Voyageurs

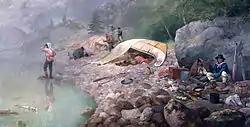
"Voyageurs at Dawn", 1871 by Frances Anne Hopkins (1838–1919)

Three major influences molded the lives of voyageurs. First, their background of French-Canadian heritage as farmers featured prominently in their jobs as voyageurs. Working as a voyageur was seen as a temporary means of earning additional income to support their families and expand their farms. Most voyageurs were born in New France. However, fur trading was not an everyday experience for most of the colonial population. Roughly two thirds of the population did not have any involvement in the fur trade. The second influence came from indigenous communities. Voyageurs learned from indigenous people how to survive in the regions they travelled and adopted many traditional methods and technologies. Voyageurs also brought Western materials and techniques that were valued by the communities they encountered. The final influence was the social structure of the voyageurs life. Since this group was limited to men , it was highly masculine. These men engaged in activities such as gambling, drinking, fighting; interests which were reserved for men of this trade.